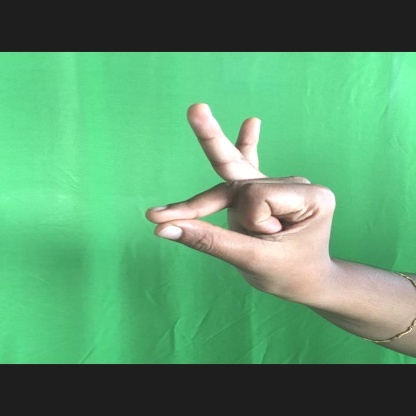
Mudra: Bramaram